Mariano Galarza

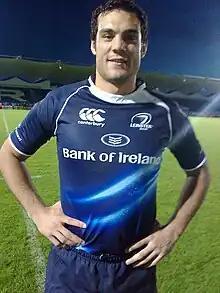
Galarza in 2010

Mariano Galarza (born November 12, 1986, in 25 de Mayo, Buenos Aires) is an Argentine rugby union player. He plays lock for French Top 14 club Bayonne. His former clubs have included Universitarios de La Plata, in Argentina, Leinster and Worcester.